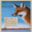
Label: fox